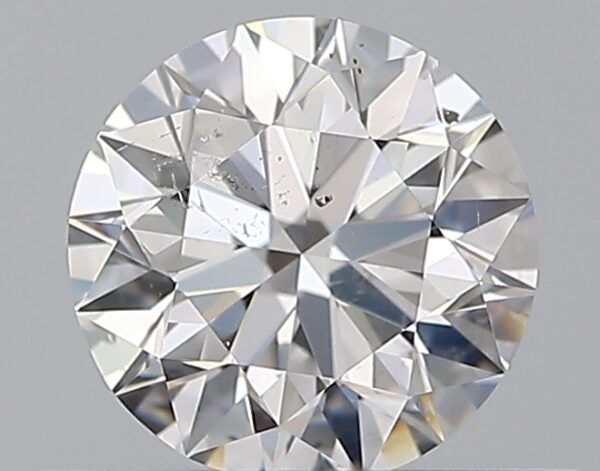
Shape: round
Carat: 0.5
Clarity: SI1
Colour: D
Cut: EX
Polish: EX
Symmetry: EX
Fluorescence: N
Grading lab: GIA
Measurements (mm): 5.04 x 5.07 x 3.17